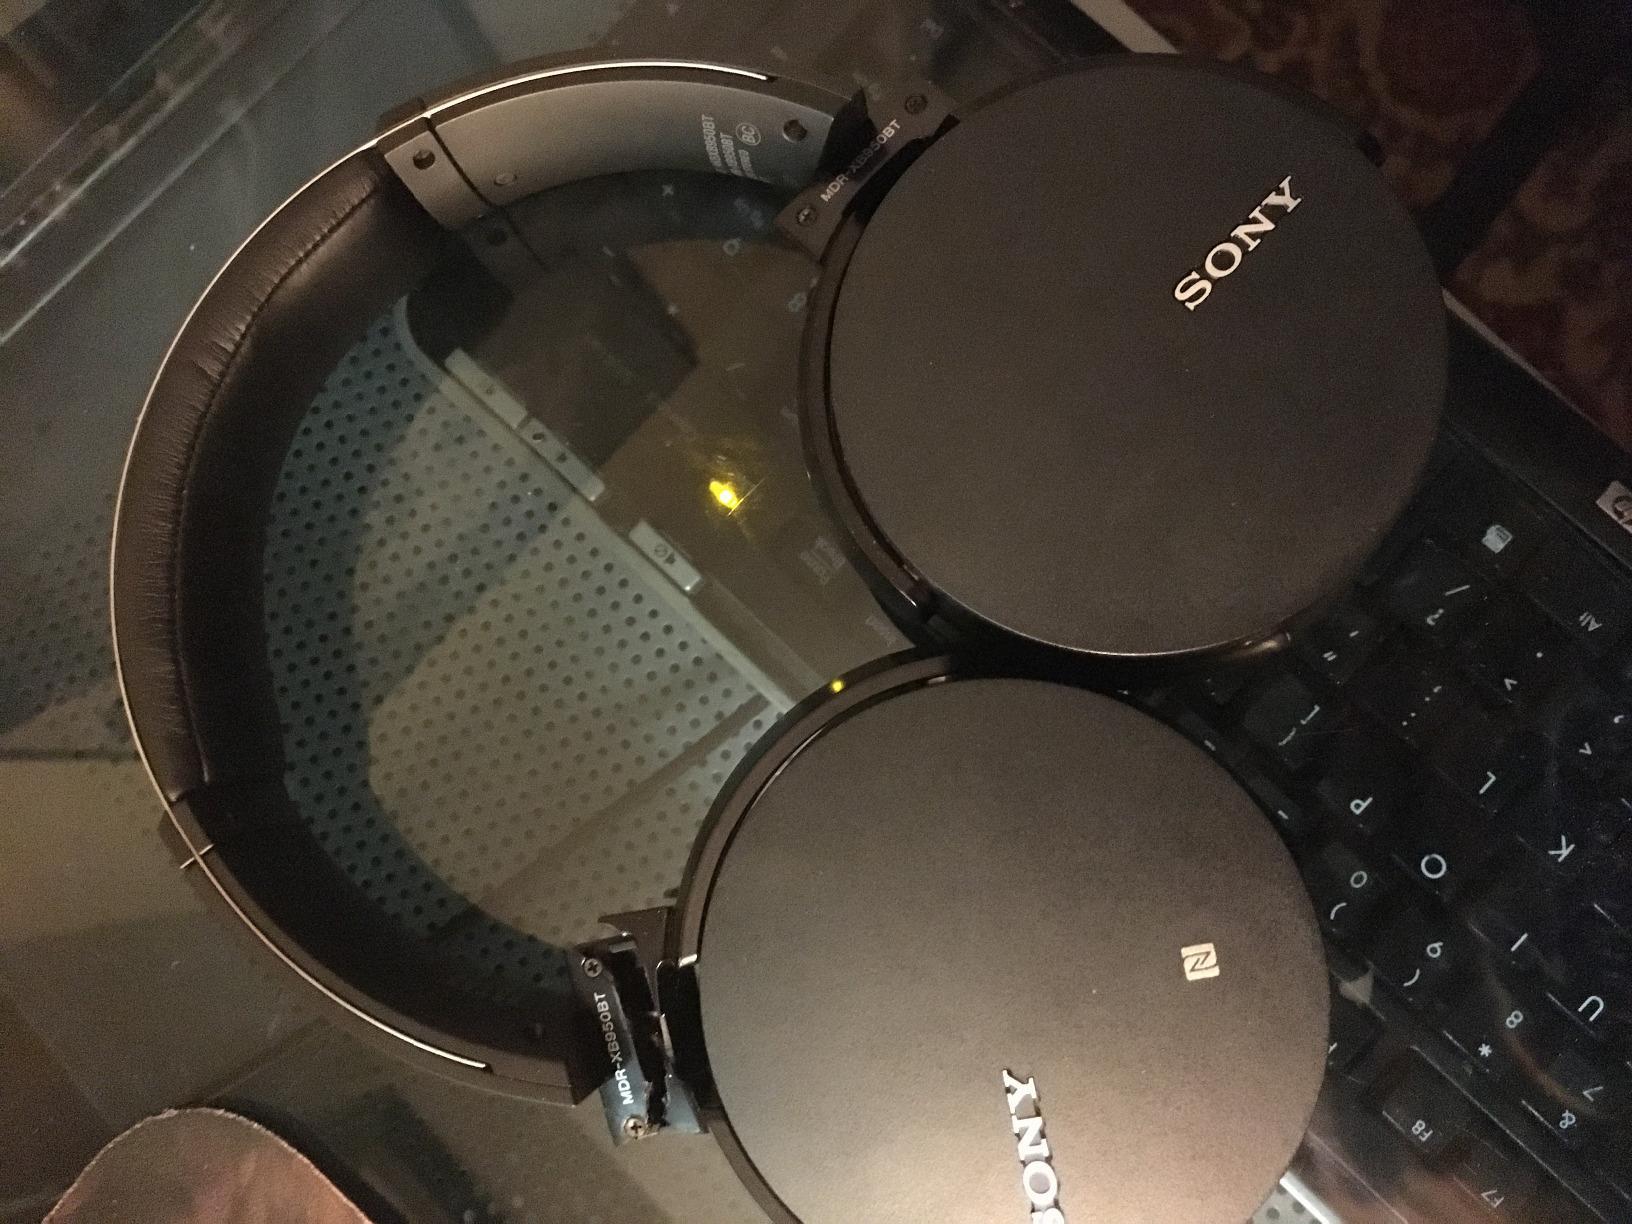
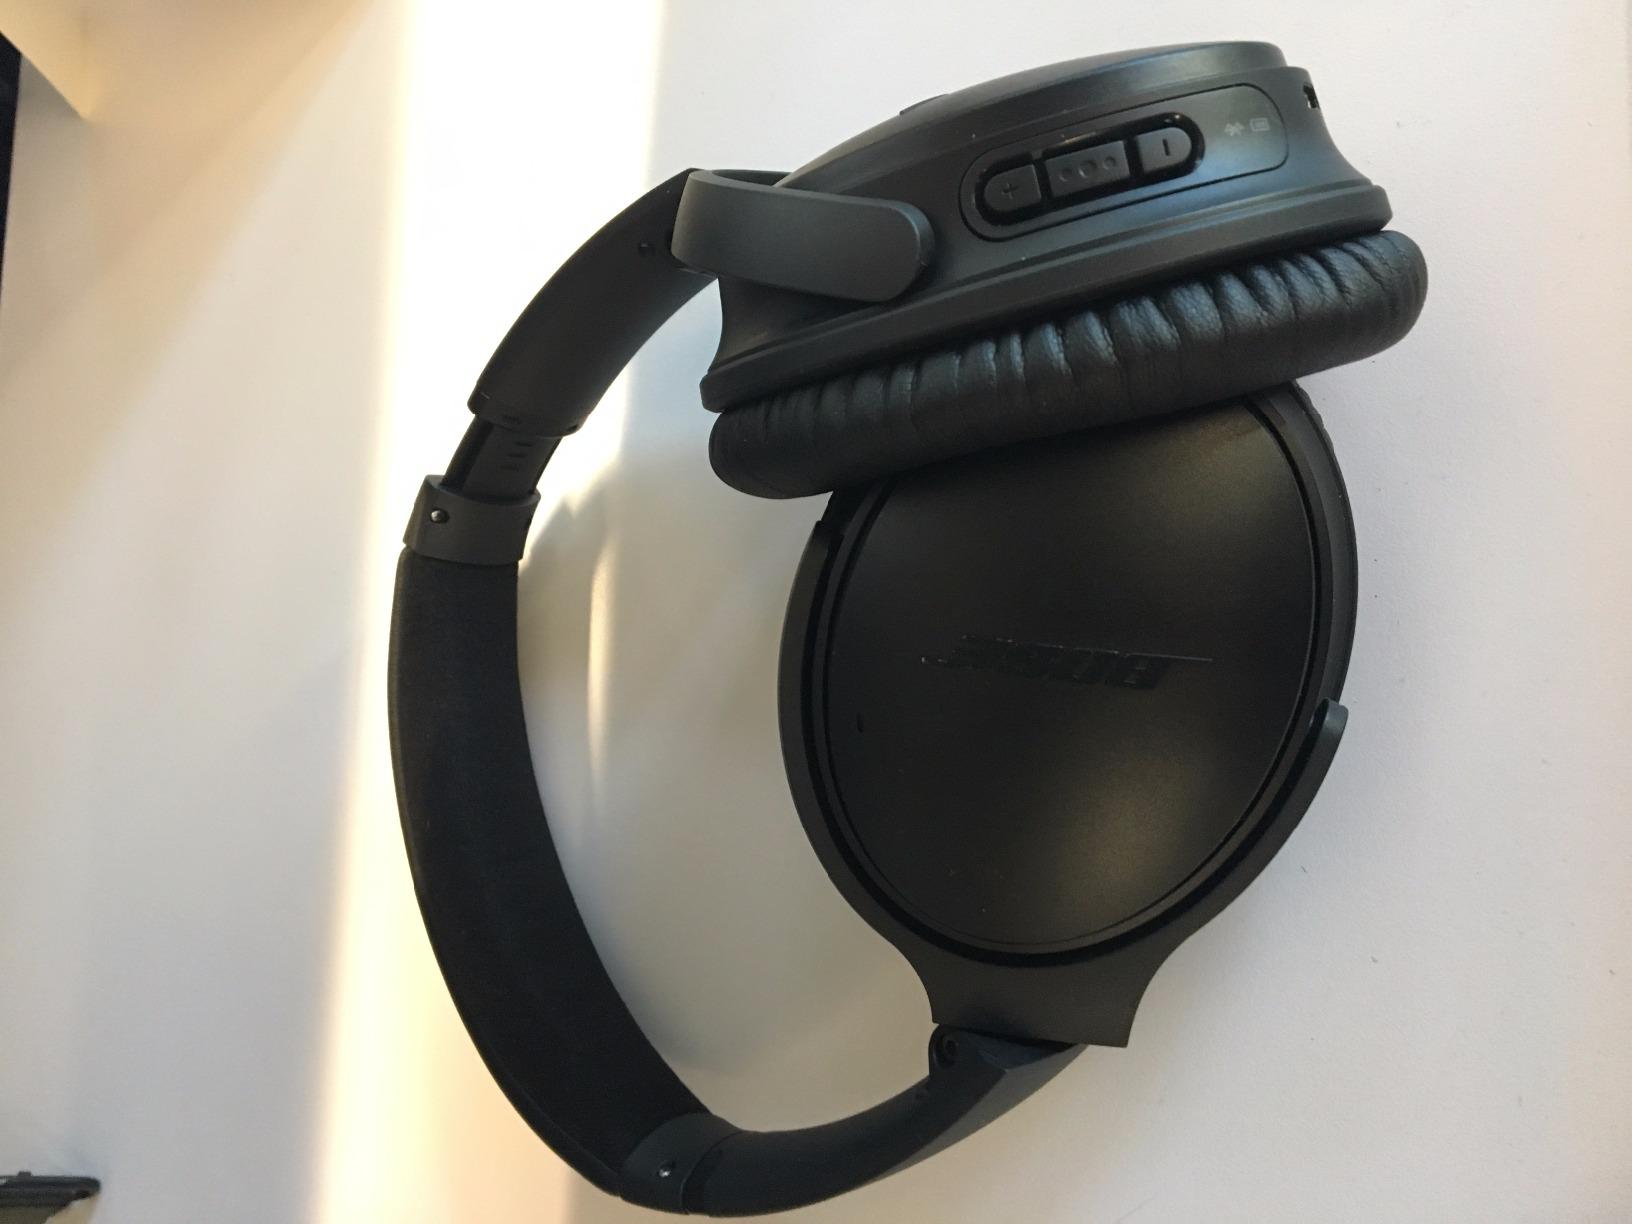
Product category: headphones
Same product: no